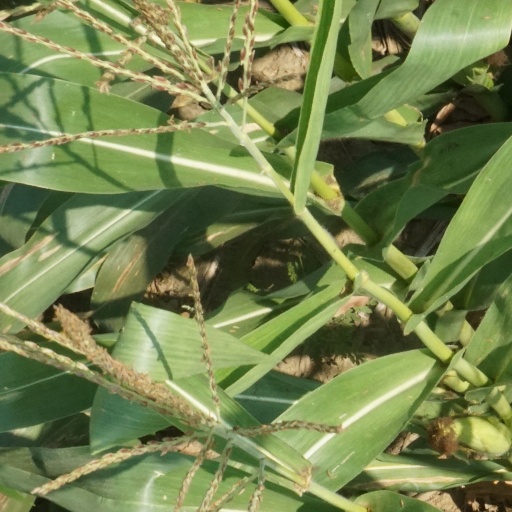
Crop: maize; corn